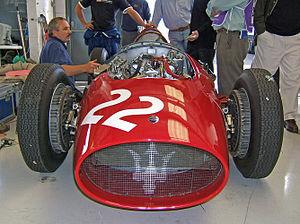
La Maserati 250 F est une monoplace de course de Formule 1 de la marque italienne Maserati. La Formule 2 litres expirant à la fin de l'année 1953, le règlement de la Formule de 2 500 cm³, la Formule 1, est lancé pour la saison suivante, à regret pour Maserati qui n'a pas fini le développement de sa prometteuse Maserati A6GCM. La réponse de Maserati à ce nouveau cahier des charges est lancé au début 1954, elle s'appellera d'abord 6C 2500, pour « 6 cylindres » et 2 500 cm³, avant de prendre le nom de 250F.